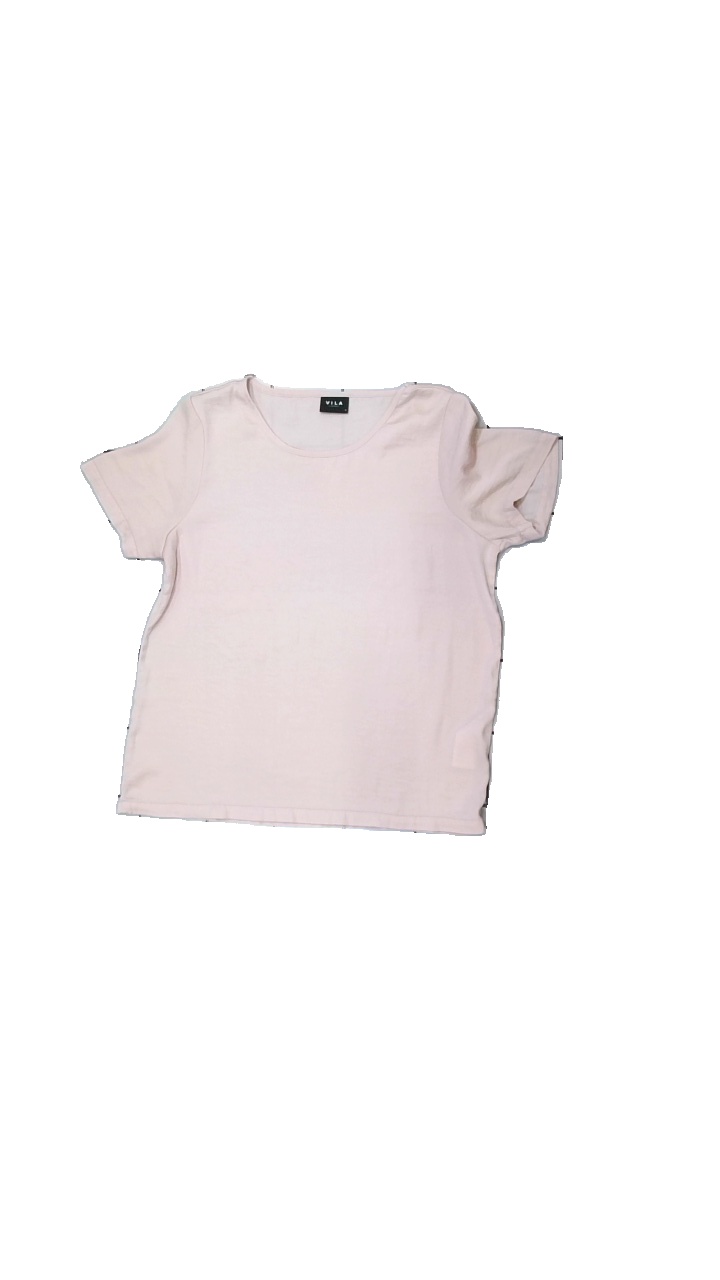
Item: Blouse (Ladies)
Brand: Vila
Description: Pink blouse
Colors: Pink
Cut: Regular, C-collar
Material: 100% Polyester
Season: All
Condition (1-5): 5
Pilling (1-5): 5
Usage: Reuse
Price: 50-100